Lake Ōhau

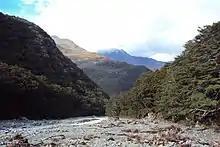
Tramping by the Huxley river, north of Lake Ōhau.

The Huxley Valley, which branches off the Hopkins Valley, is home to several huts including Huxley Forks Hut. The Brodrick Hut can be accessed from the north branch of the Huxley river. From Brodrick Hut it is possible to climb over Brodrick Pass (1630 metres above sea level) and descend into the Landsborough Valley. The climb from Brodrick Hut to the pass is 600 vertical metres and on a well marked track. It is also possible to traverse from Brodrick Pass along the Main Divide in order to climb Mount McKenzie (2156 metres above sea level). This provides views of the Mt Hooker, Mt Dechen, Mt Strachan and Mt Cook.